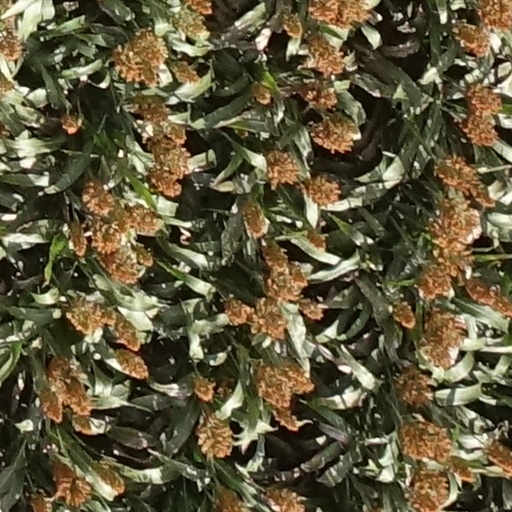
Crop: sorghum